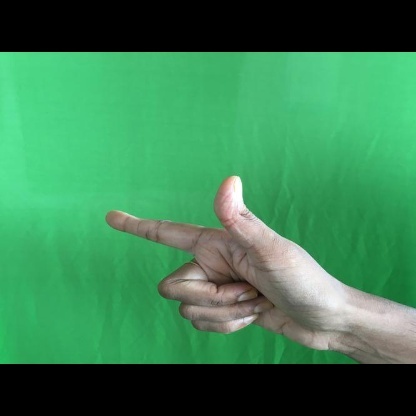
Mudra: Chandrakala